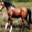
Label: horse